Jirón Junín

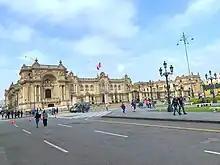
The street and the Government Palace, seen from the Jirón de la Unión

Jirón Junín is a major street in the Damero de Pizarro, located in the historic centre of Lima, Peru. The street starts at its intersection with the Jirón de la Unión and continues for 19 blocks until it reaches Nicolás Ayllón Avenue.